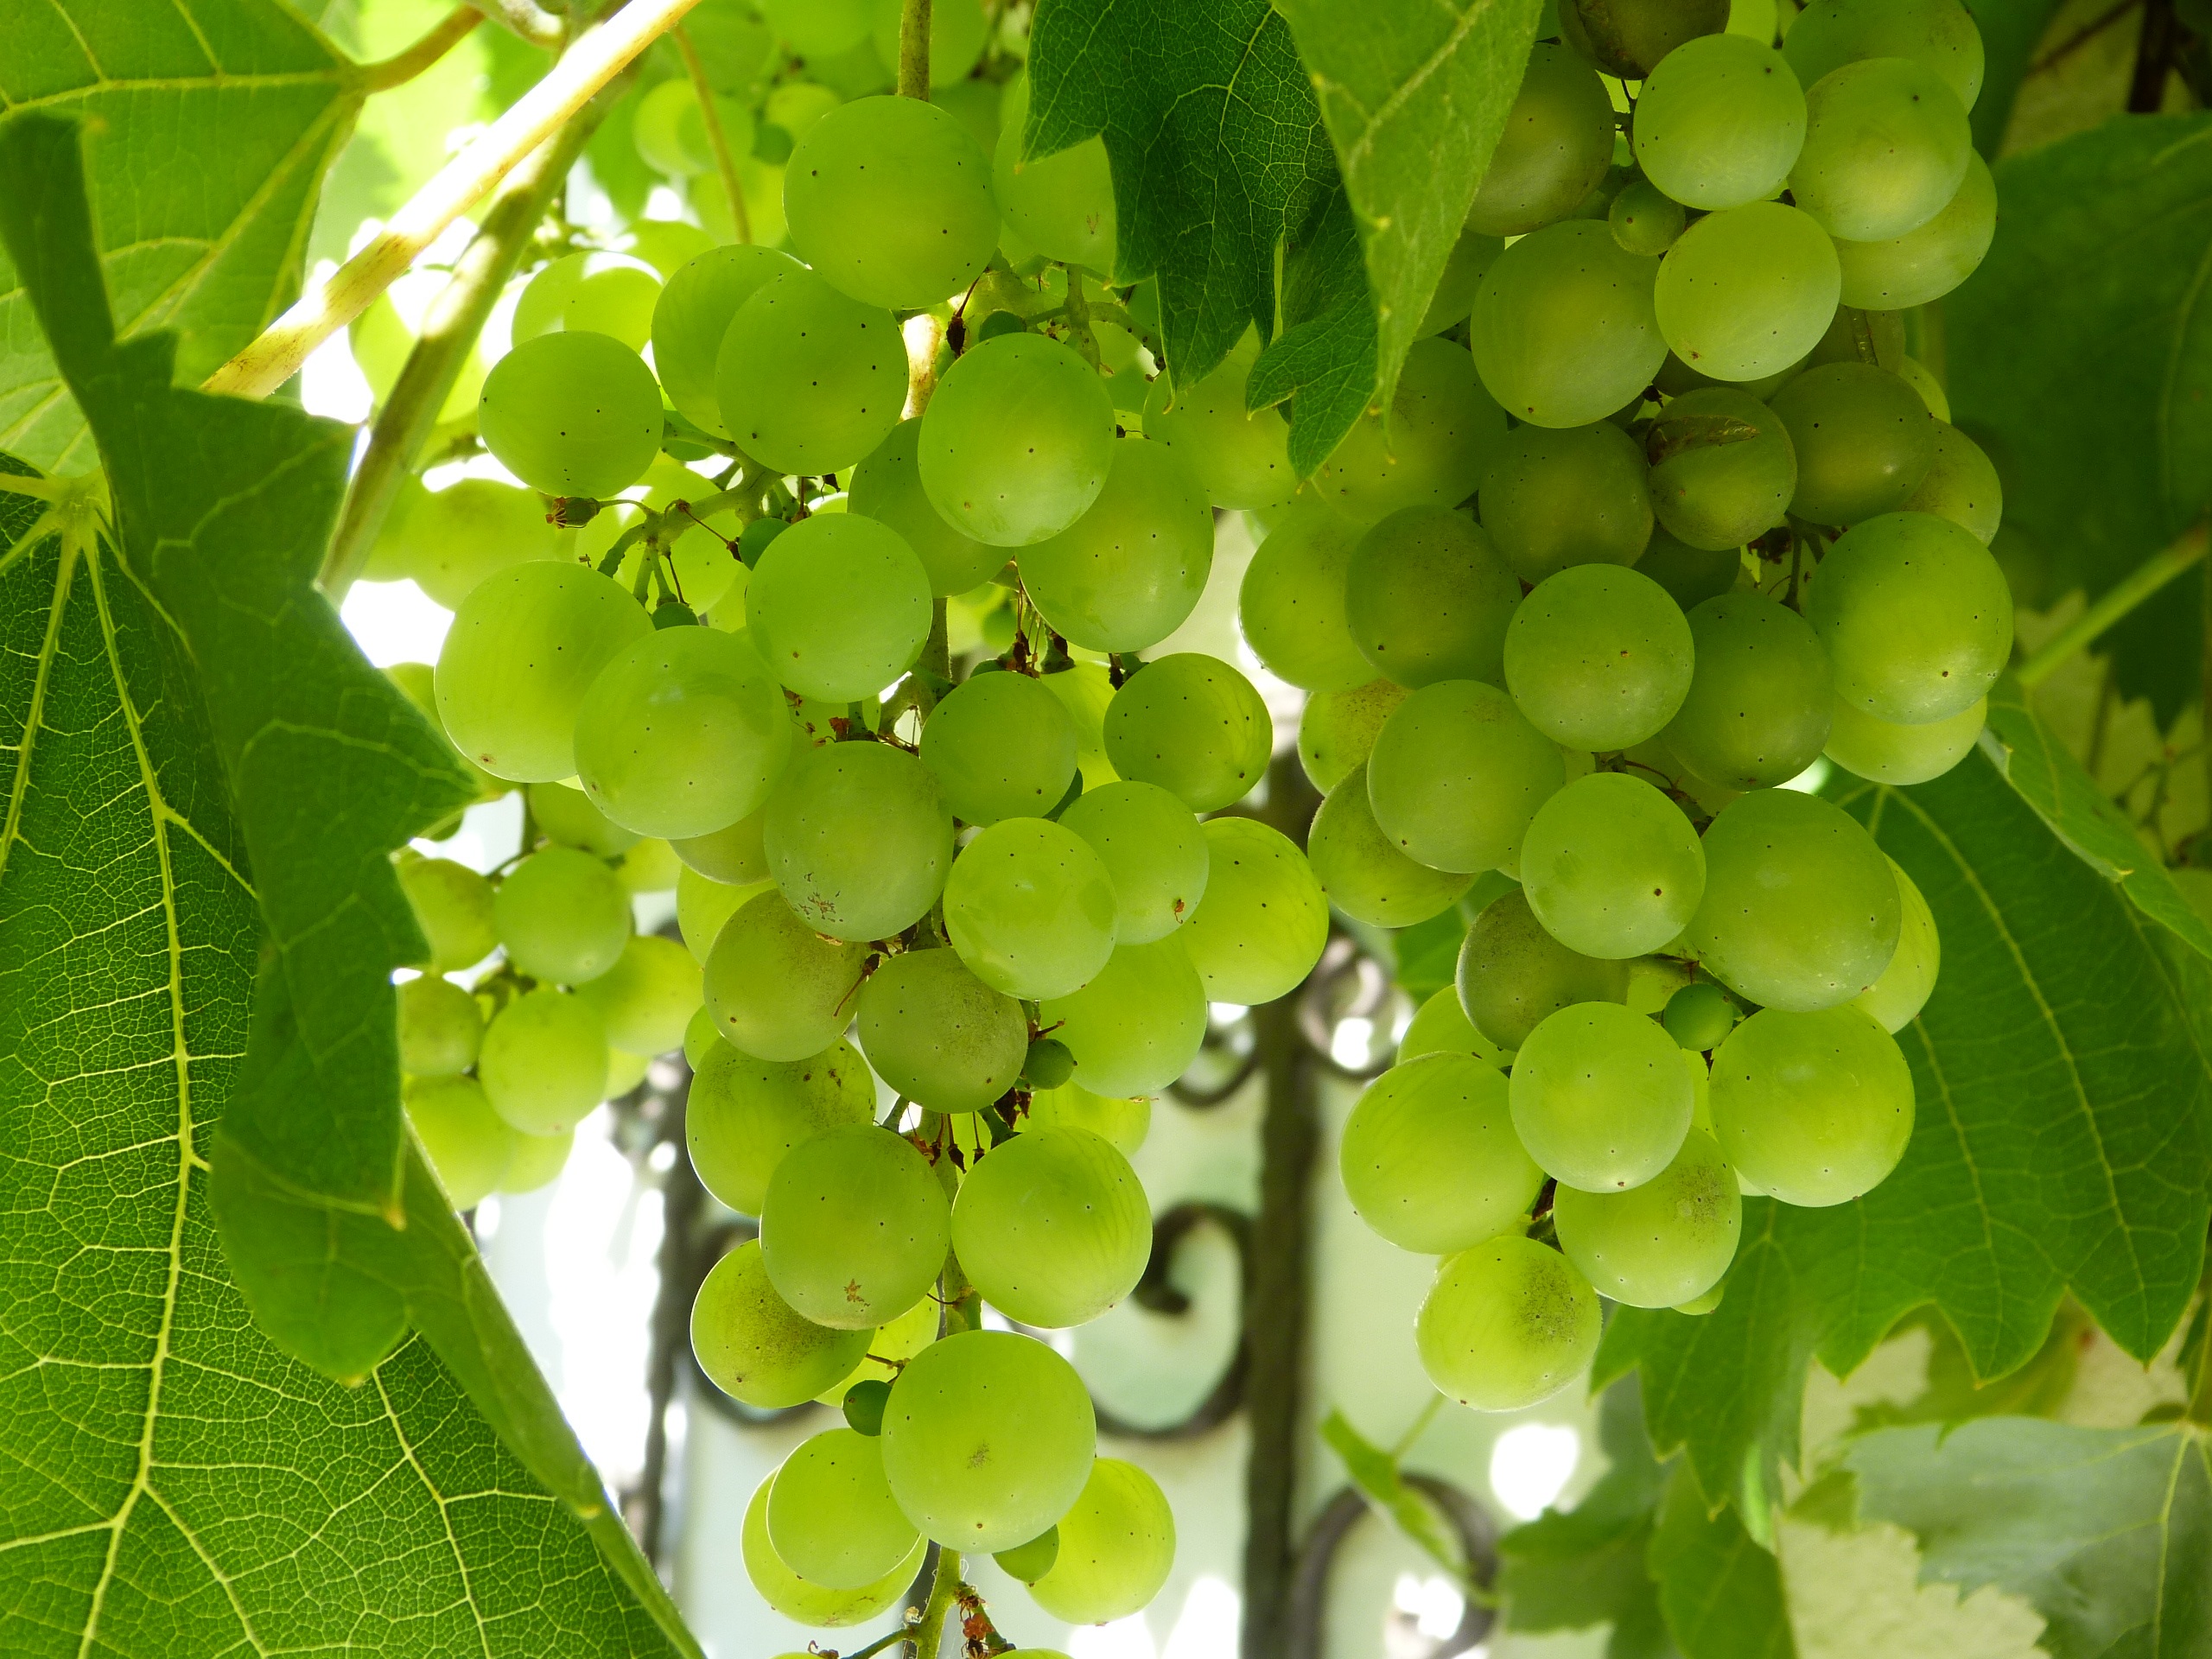
branch, plant, grape, white, fruit, leaf, flower, food, green, produce, botany, agriculture, shrub, grapes, winegrowing, bio, flowering plant, vitis, white grapes, coccoloba uvifera, land plant, grapevine family